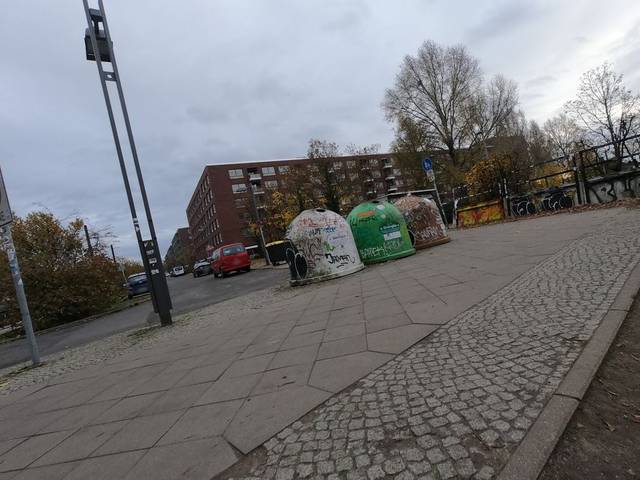
Region: Germany
Coordinates: 52.501, 13.476